Valdepeñas

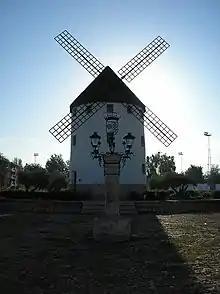
Windmill of Gregorio Prieto

Nieva was elected to Seat J of the Real Academia Española on 17 April 1986, he took up his seat on 29 April 1990.[3]